Nob Hill (film)

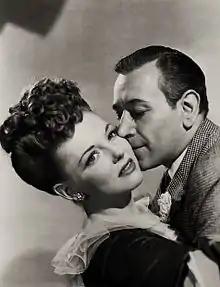
Raft and Blaine

In March 1943, producer Harry Sherman announced he had purchased an original screen story, "Crocus Hill" by Eleanore Griffin, about a ten-year-old Irish girl in 1860s San Francisco; she arrives to discover her uncle is dead and gets adopted by a gambler because she is good luck. Sherman was going to change the title to "Nob Hill" and film it for United Artists the following year.